Teemu Tainio

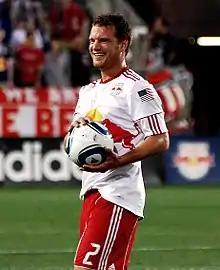
Tainio playing for the New York Red Bulls in 2011

Teemu Mikael Tainio (born 27 November 1979) is a Finnish football coach and former player.